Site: brandenburg
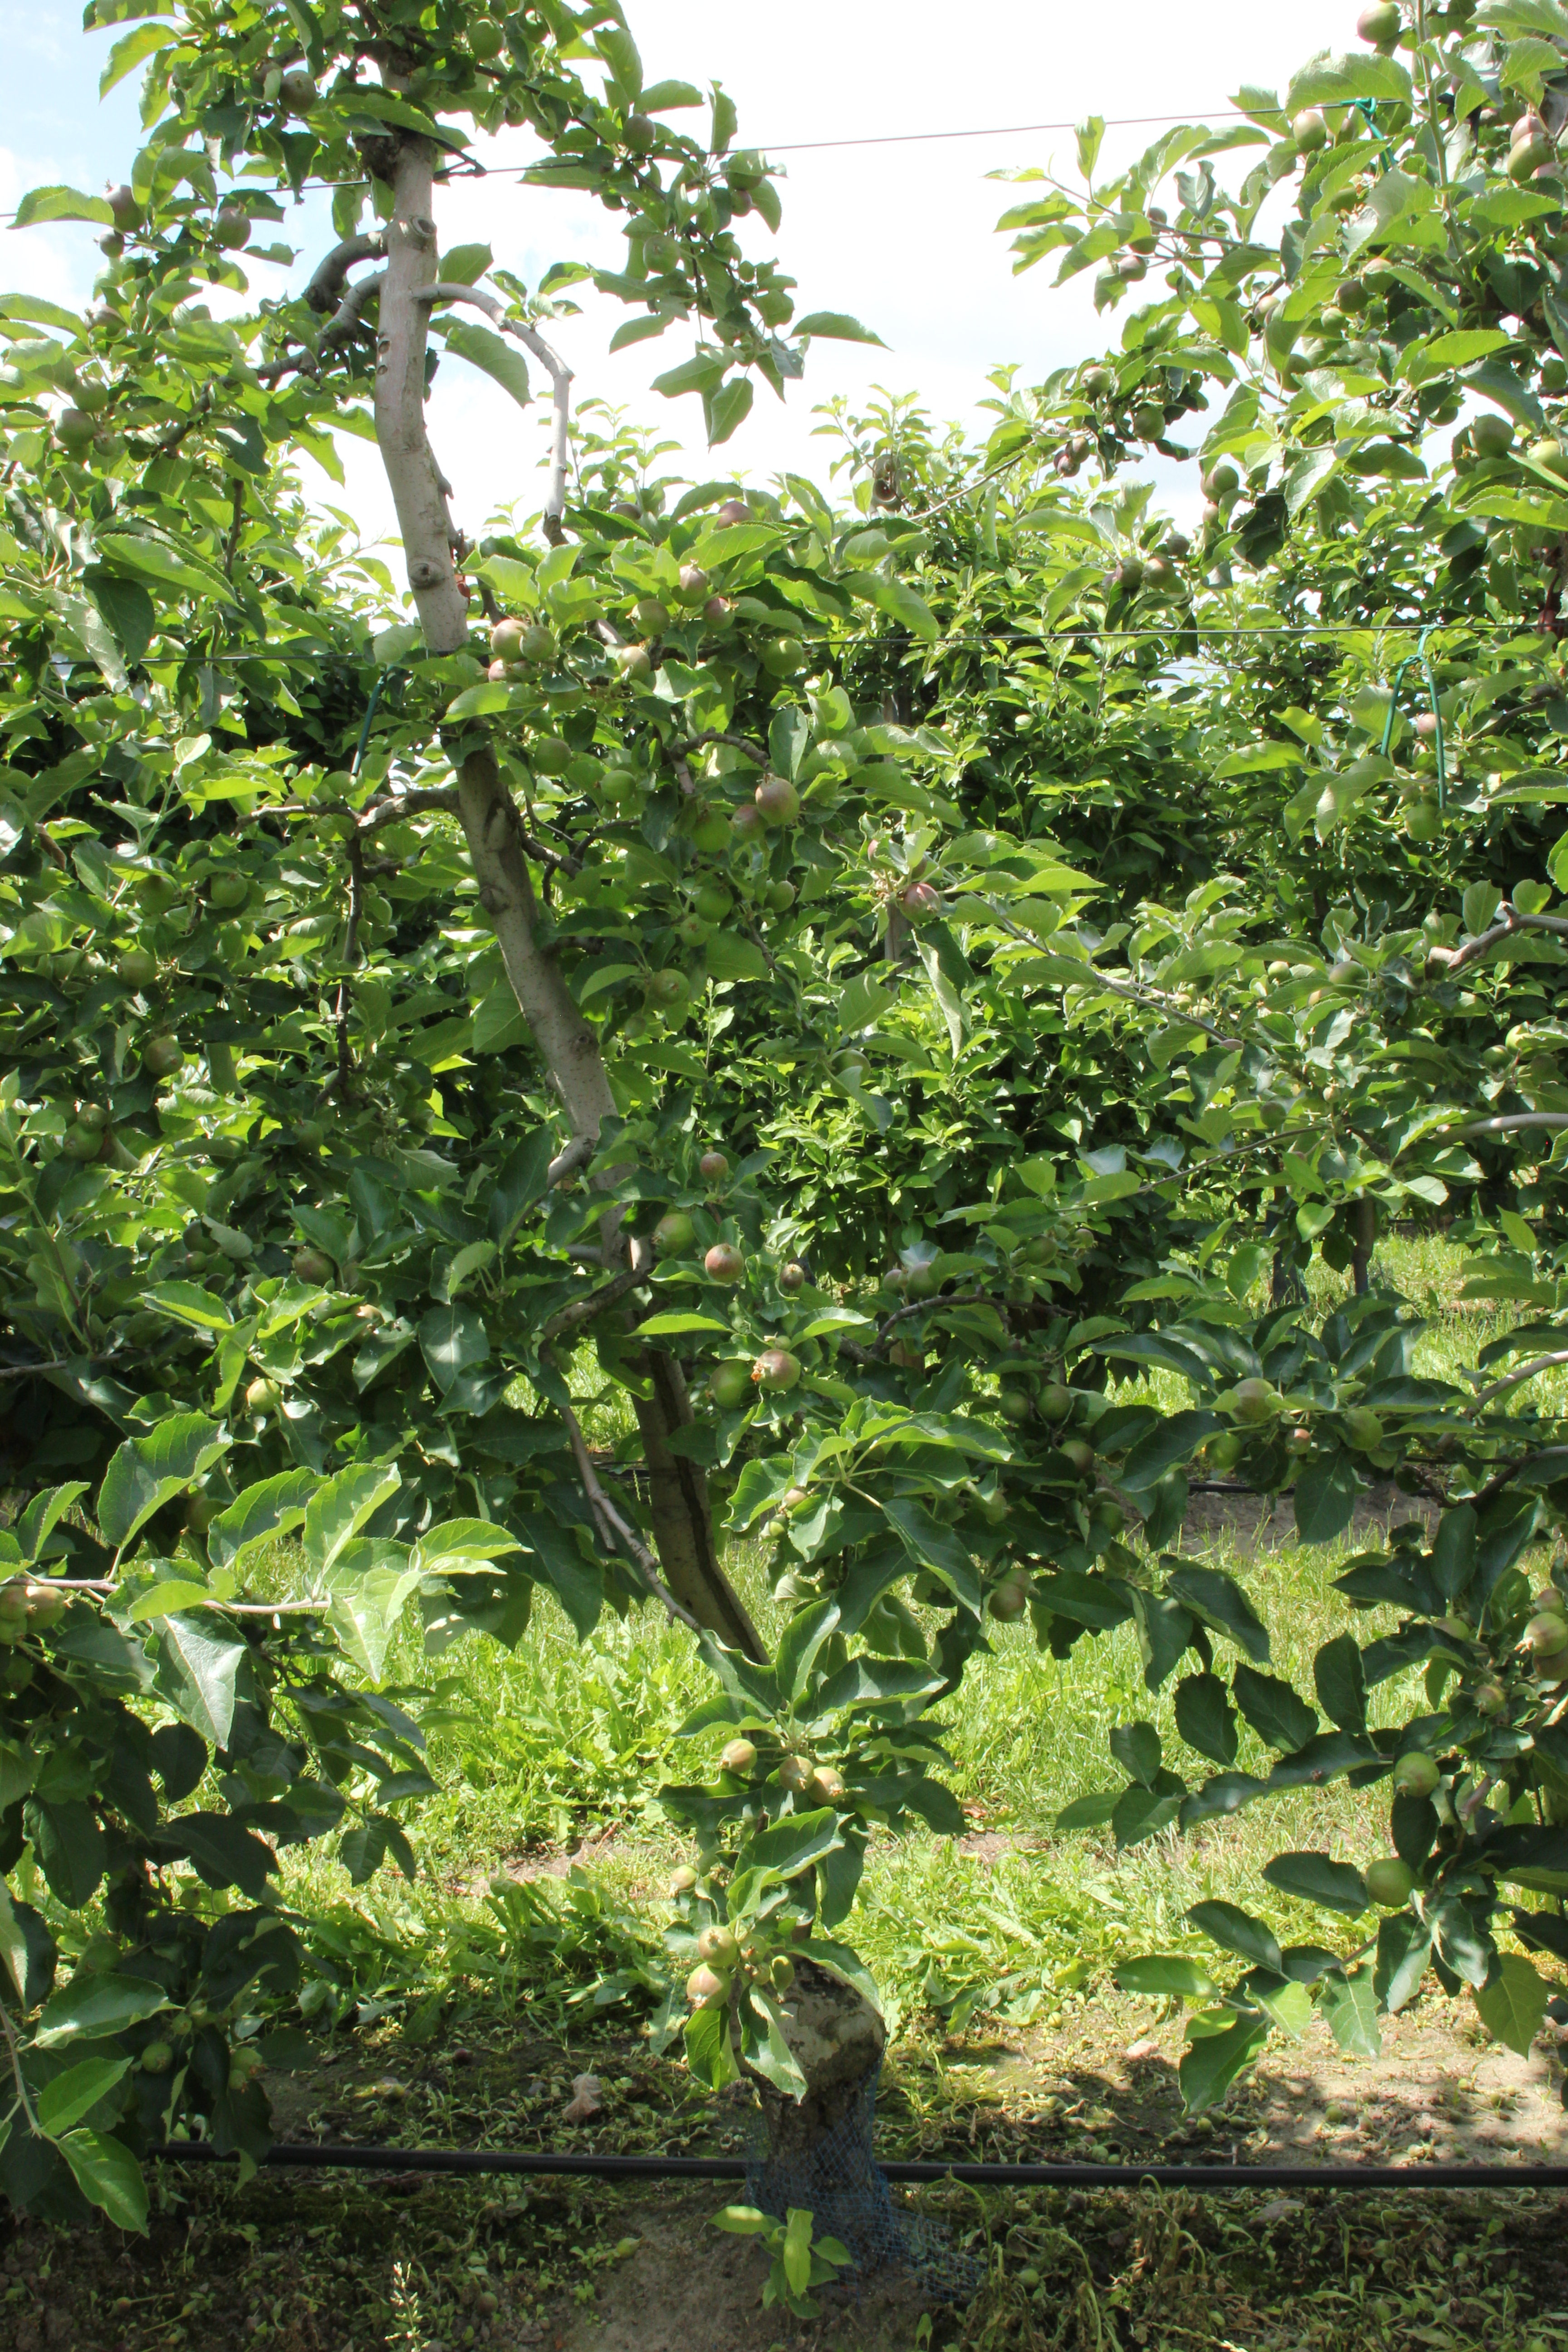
Growth stage (BBCH 73): Development of fruit